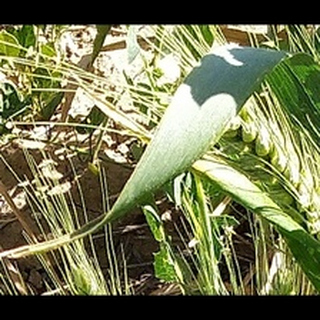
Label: healthy_wheat